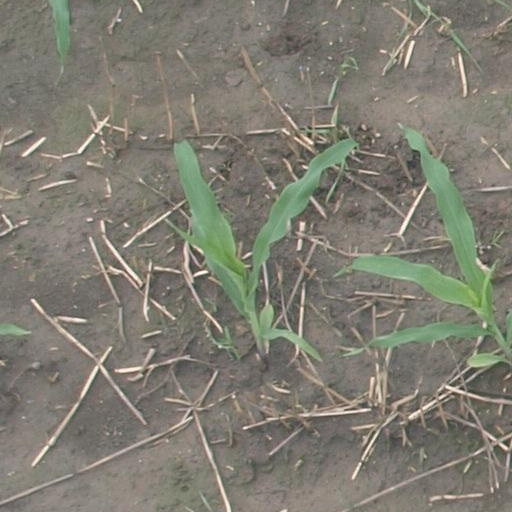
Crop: maize; corn